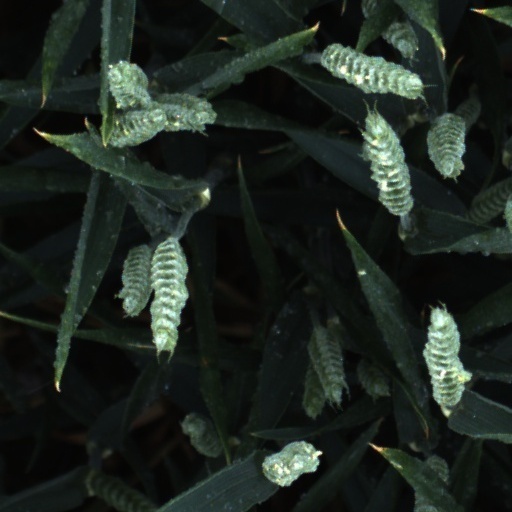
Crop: wheat